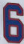
Number: 6